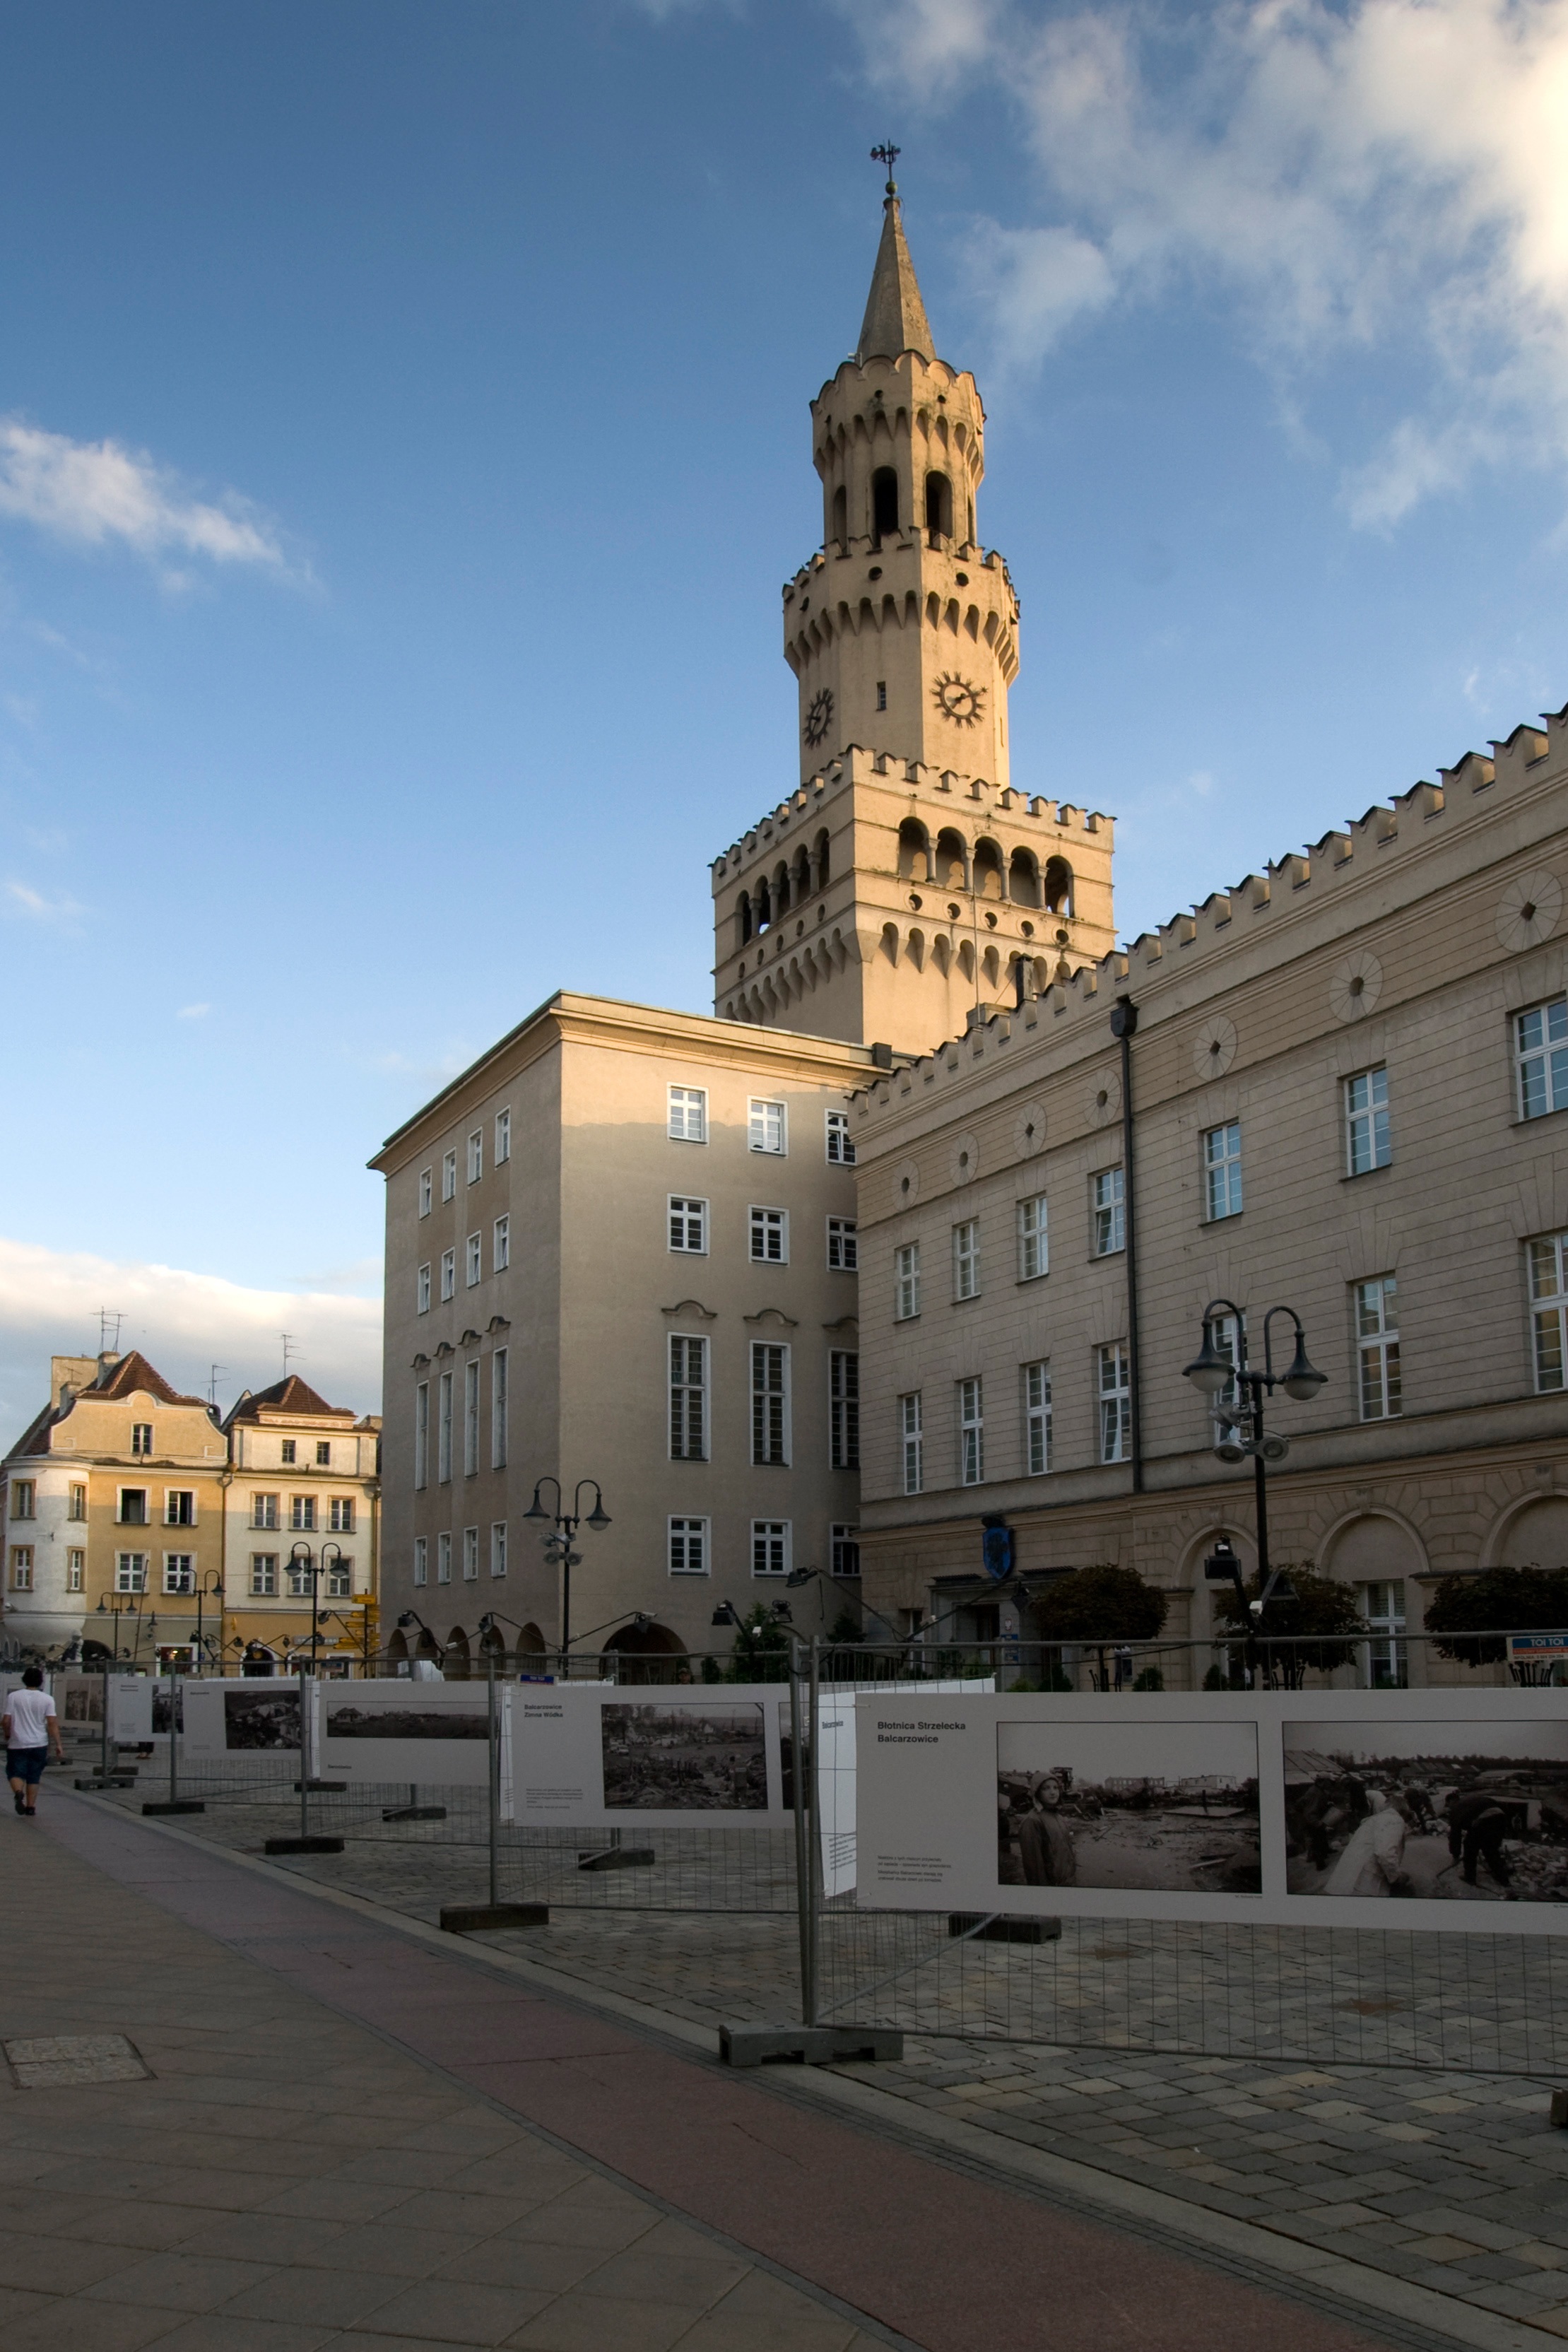
architecture, town, building, city, cityscape, downtown, tower, plaza, landmark, facade, tower block, town square, silesia, town hall, opole, urban area, human settlement